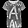
Label: T - shirt / top